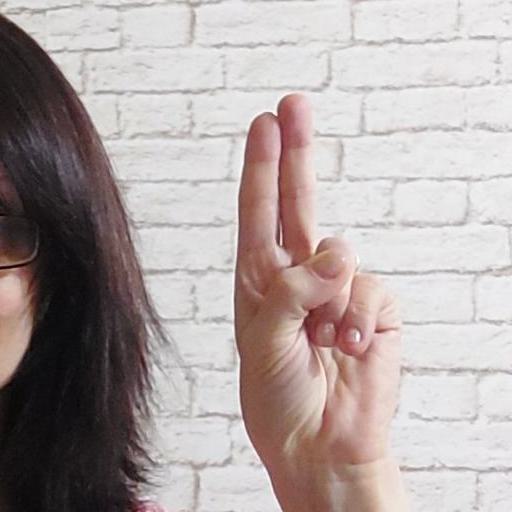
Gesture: two_up